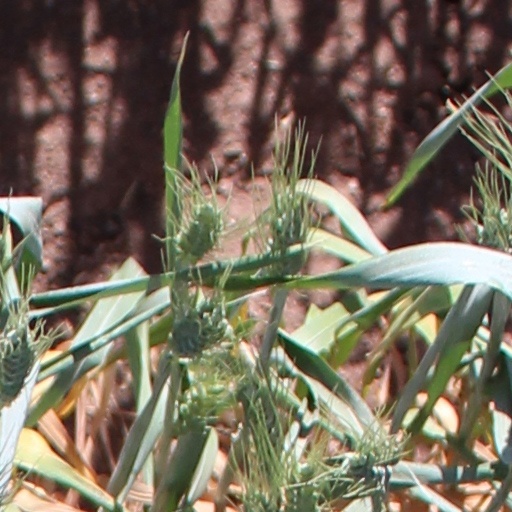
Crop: wheat